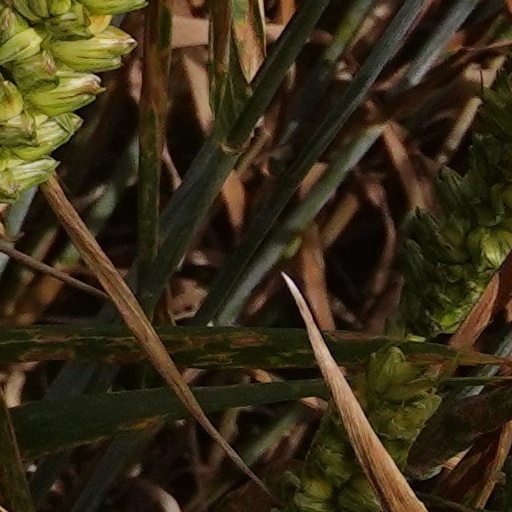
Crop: wheat